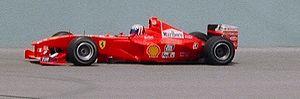
La Scuderia Ferrari fondée en 1929 par Enzo Ferrari, est depuis 1947 la branche chargée de l'engagement en compétition des voitures de la marque Ferrari. De nos jours, la Scuderia Ferrari a exclusivement recentré son activité sur le championnat du monde de Formule 1, dont elle est à la fois une pionnière et un pilier, détenant la plupart des records.